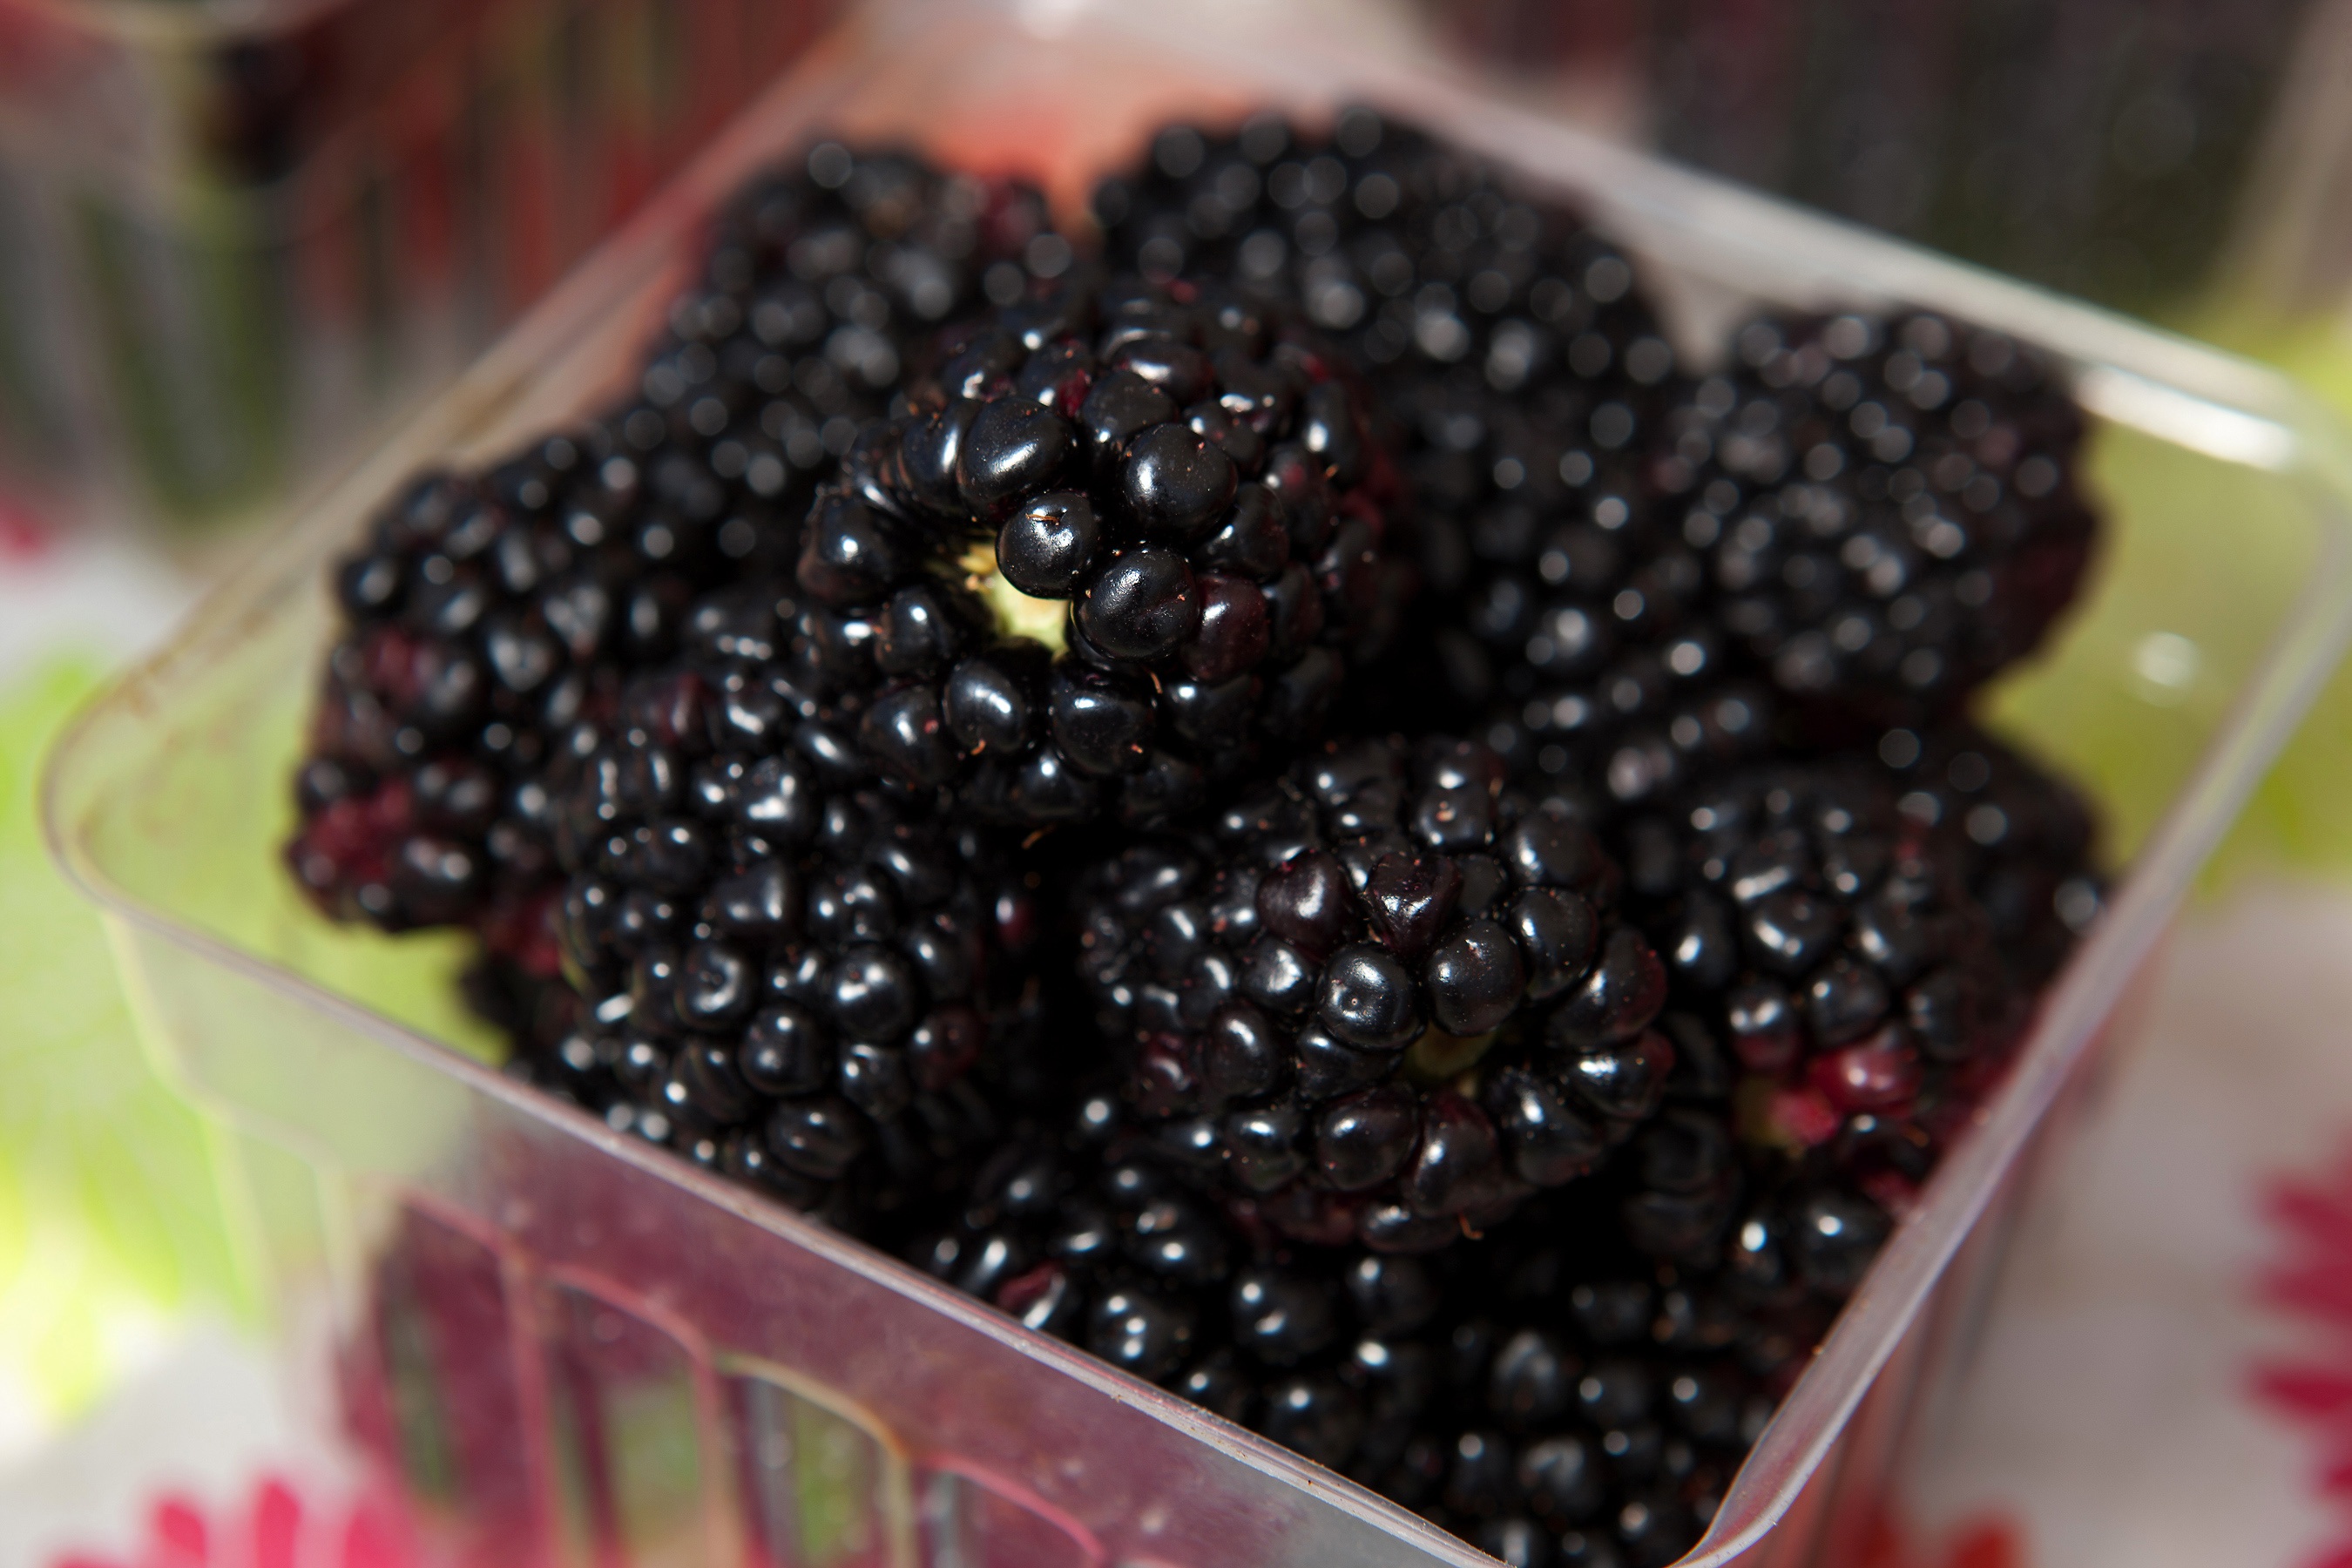
plant, fruit, berry, sweet, summer, ripe, food, produce, fresh, black, healthy, snack, delicious, blackberry, vitamin, berries, nutrition, blackberries, frutti di bosco, zante currant, boysenberry, loganberry